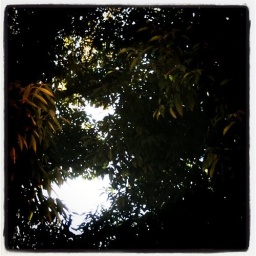
sky in the tree